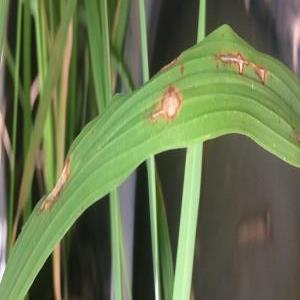
Disease: Blast